Antoine Stinco

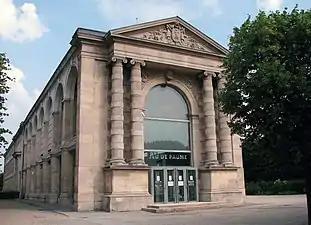
Galerie nationale du Jeu de Paume, Tuileries gardens, Paris

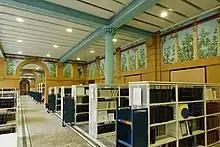
Former refectory of the Bibliothèque Sainte-Barbe, with mosaics by Giandomenico Facchina

Antoine Stinco (9 January 1934 – 14 February 2023) was a French architect who specialized in the construction and renovation of museums and exhibition rooms.